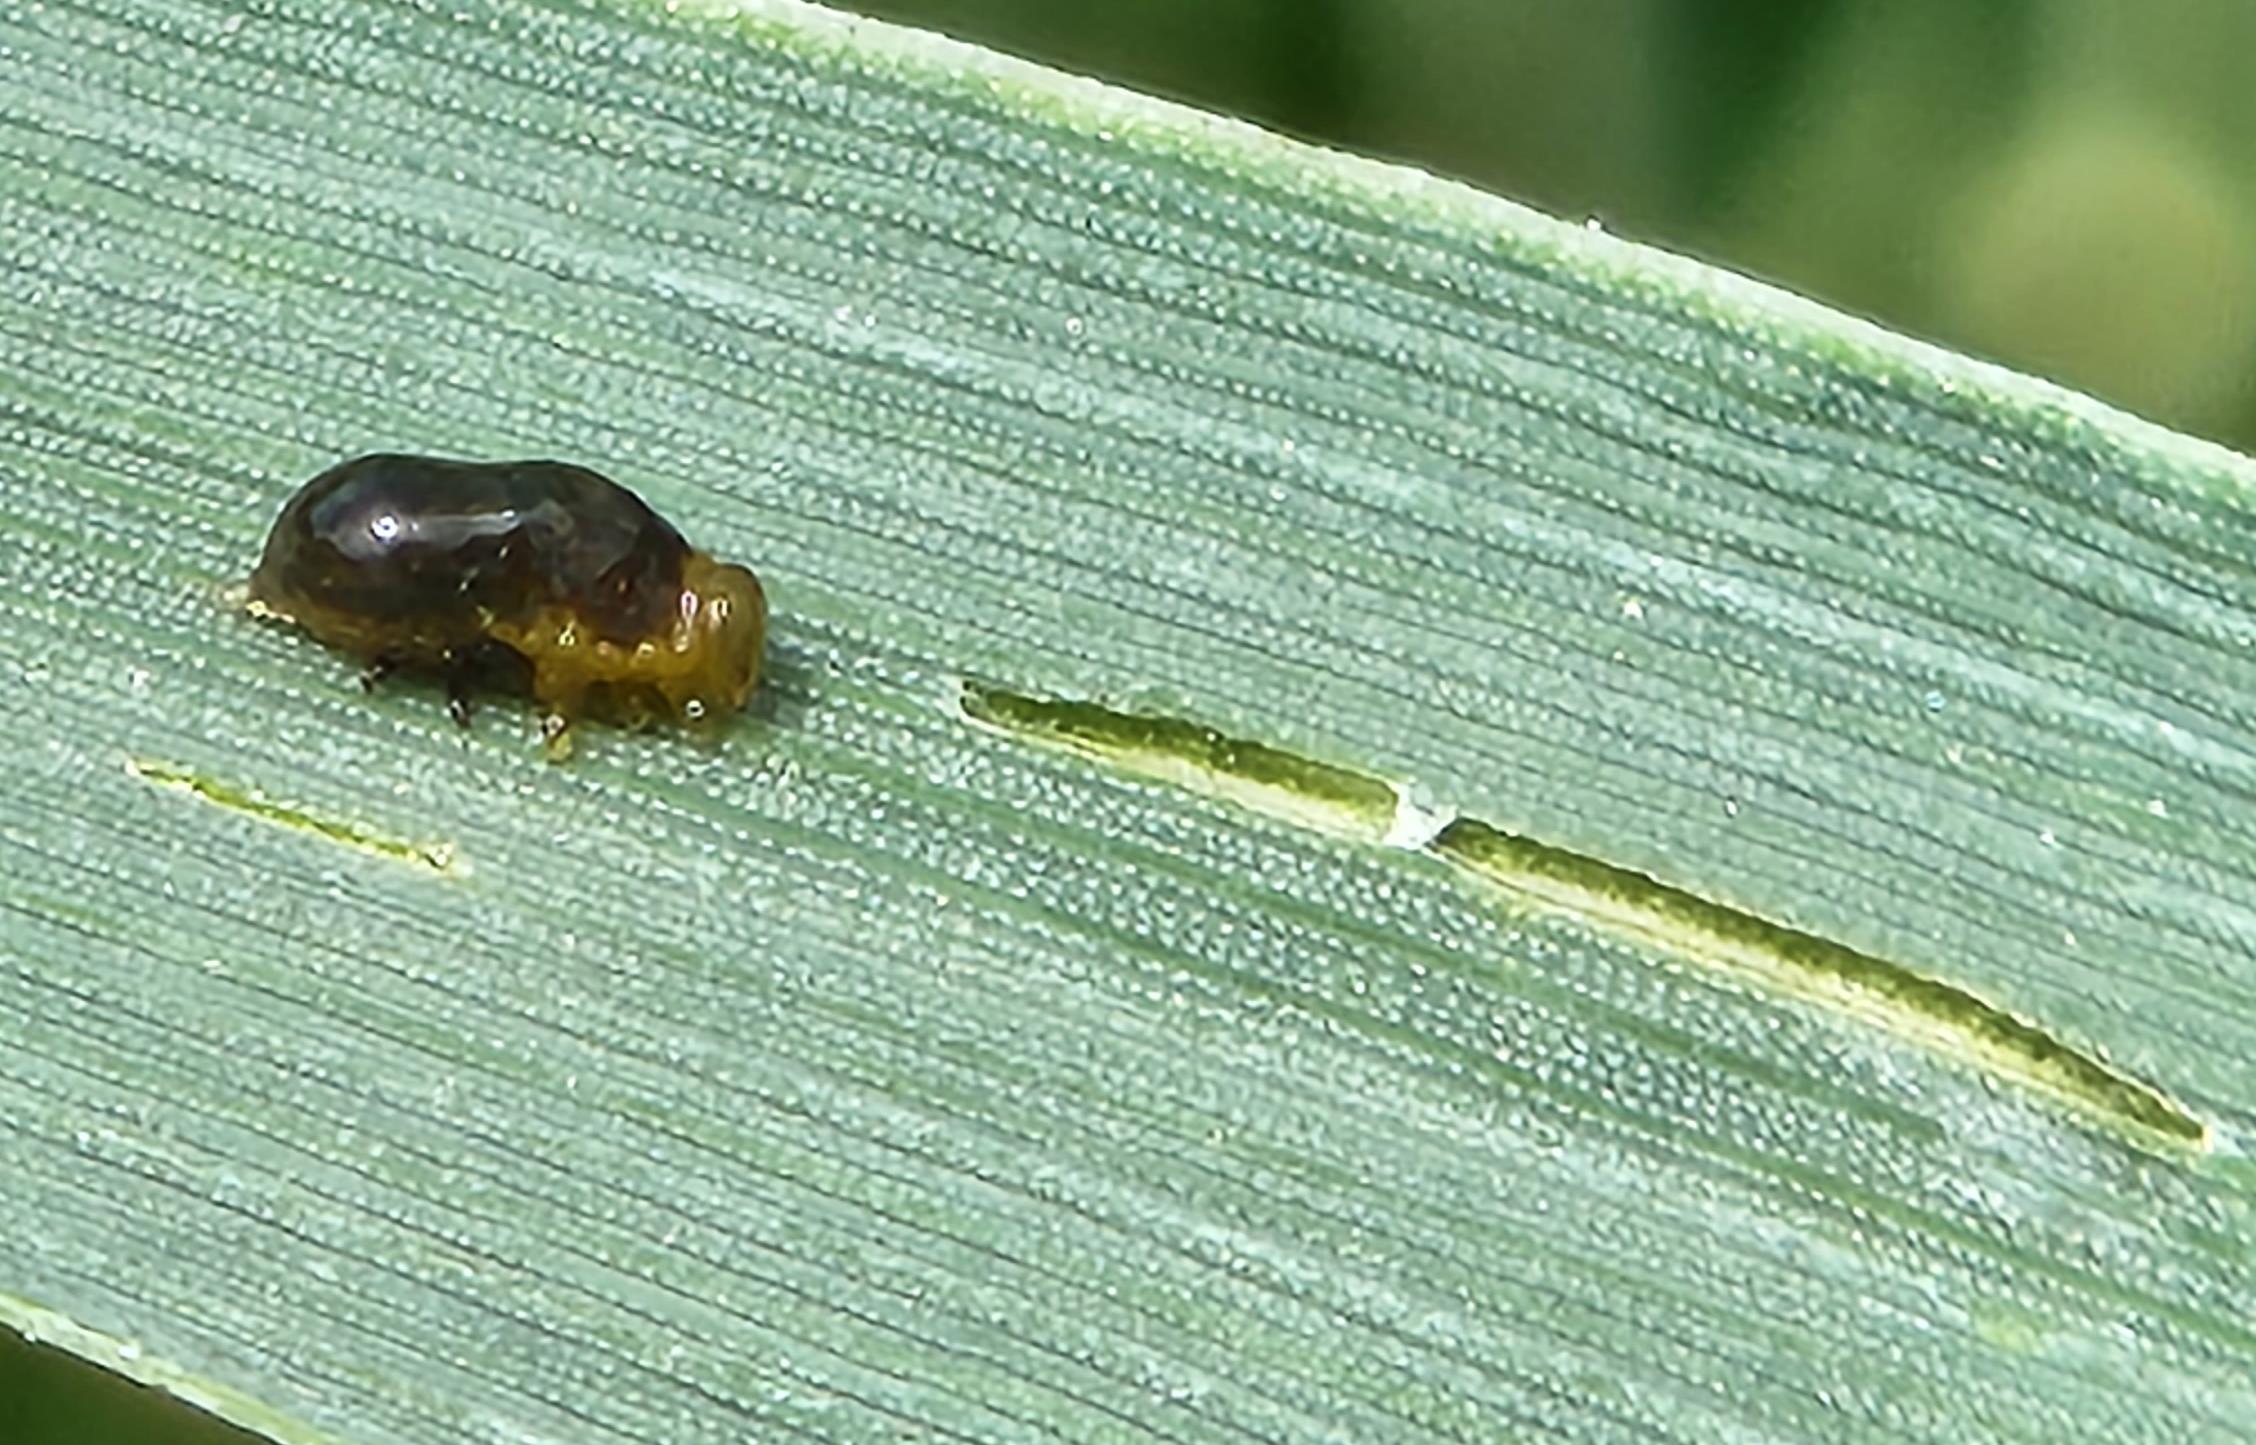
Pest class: cereal_leaf_beetle